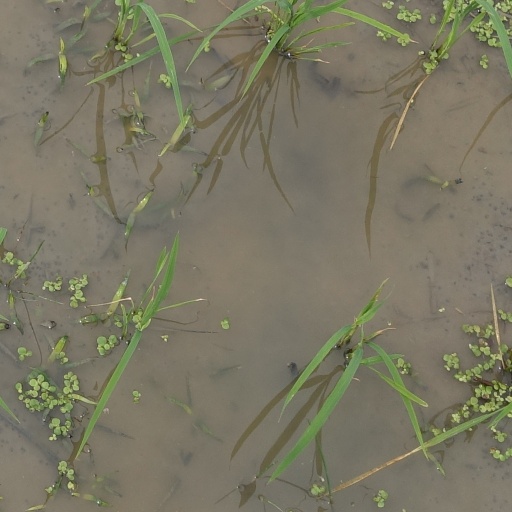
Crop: rice